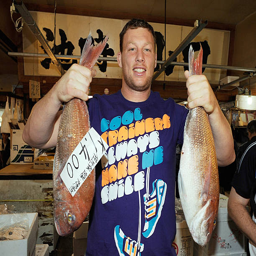
rugby player holds a pair of snapper .